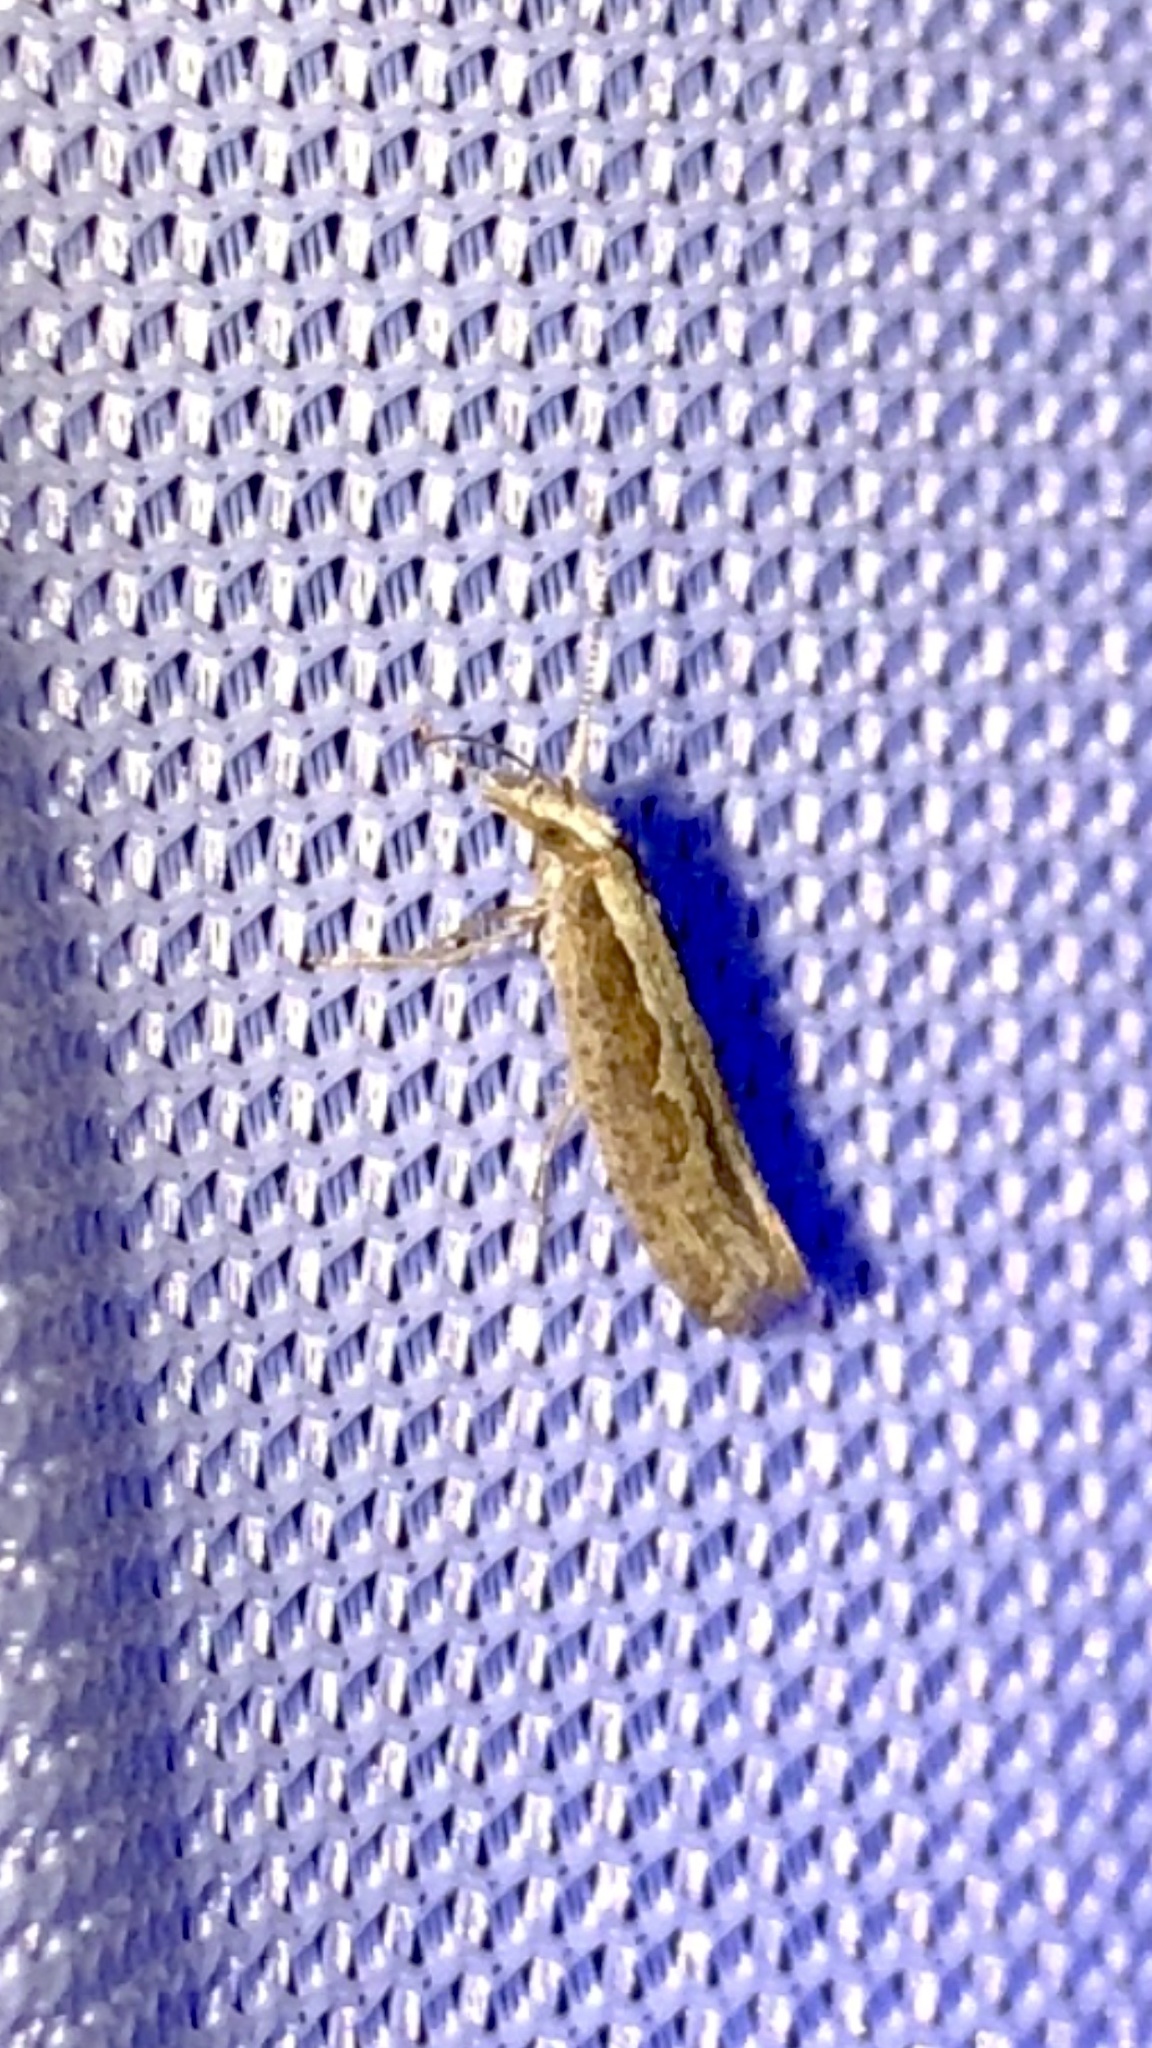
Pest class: diamondback_moth